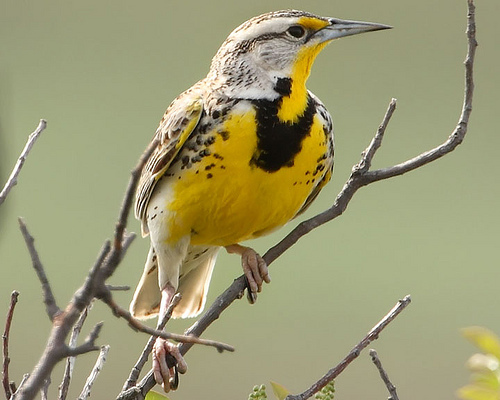
a majestic looking yellow bellied bird with a black breast, yellow throat, brown and white speckled head, nape, back and wings, with a long pointed silvery grey beak.
this is a yellow bird with a white head and a pointy beak.
a fat bird has yellow and black feathers on it's chest and neck, and white and black feathers on it's back and head.
this is a yellow bird with a black patch on the breast and grey on the wings and crown.
this is a large, yellow-bellied bird with a distinctive black, u-shaped design and speckles on its breast.
this gray bird has a yellow belly and a yellow and black breast.
this bird has wings that are grey and has a yellow belly and black shest
this bird has wings that are grey and black and has a yellow bill
this bird is yellow with black and white and has a long, pointy beak.
this bird has wings that are black and has a yellow belly
Species: Western Meadowlark